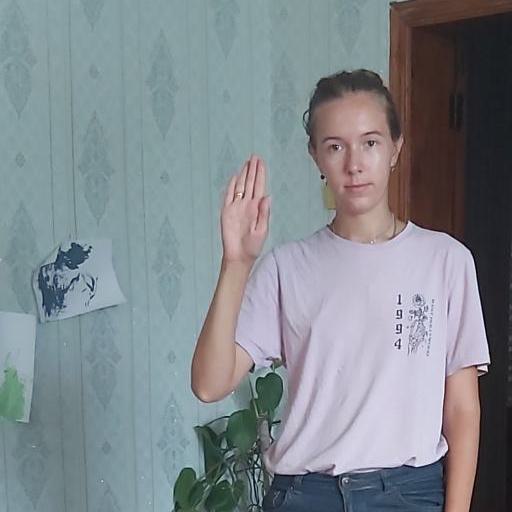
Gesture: stop